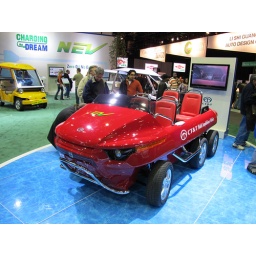
this car can go in the water